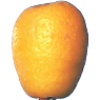
Label: Kumquats 1